Ben Jonson

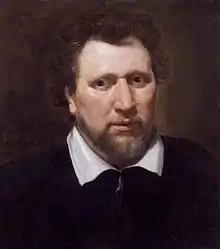
Portrait

Benjamin Jonson ( 11 June 1572 – ) was an English playwright, poet and actor. Jonson's artistry exerted a lasting influence on English poetry and stage comedy. He popularised the comedy of humours; he is best known for the satirical plays "Every Man in His Humour" (1598), "Volpone, or The Fox", "The Alchemist" (1610) and "Bartholomew Fair" (1614) and for his lyric and epigrammatic poetry. He is regarded as "the second most important English dramatist, after William Shakespeare, during the reign of James I."